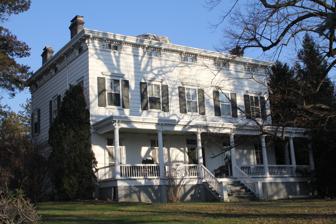
Building: Allen-Beville House
Country: United States of America
Year built: 1850
Historic house in Queens, New York United States historic place Allen-Beville House U.S. National Register of Historic Places New York City Landmark The Allen-Beville house is one of the few surviving 19th century farmhouses in Queens. Show map of New York City Show map of New York Show map of the United States Location 29 Center Drive, Douglaston , Queens , New York Coordinates 40°46′22″N 73°45′3″W / 40.77278°N 73.75083°W / 40.77278; -73.75083 Built 1848-1850 Architectural style Italianate NRHP reference No. 83001760 Significant dates Added to NRHP September 9, 1983 Designated NYCL January 11, 1977 The Allen-Beville House is a historic house on the Little Neck peninsula in the Douglaston neighborhood of Queens , New York City . Constructed between 1848 and 1850, it is one of the few surviving 19th century structures in Queens built as a farmhouse that survives. The site was inherited by Daniel K. Allen from his uncle, Richard Allen. Originally a farm of 16 acres (65,000 m 2 ), he had purchased the land from Elijah Allen, Philip Allen and Cornelius Van Wyck prior to 1820. In 1847, Benjamin Allen acquired the site and built the house. In the late 19th century, William P. Douglas , for whom Douglaston was named, purchased the home for use as a guest home for his estate, which was the original Douglaston Club building. When the clubhouse burned in 1917, the architects used this house as a model to create the current club. In 1905-06 the Douglas Manor Company bought the Douglas Estate and subdivided the land as a real estate development. The Allen-Beville House was given landmark status by the New York City Landmarks Preservation Commission in 1977 and was added to the National Register of Historic Places in 1983. See also List of New York City Designated Landmarks in Queens National Register of Historic Places listings in Queens County, New York References